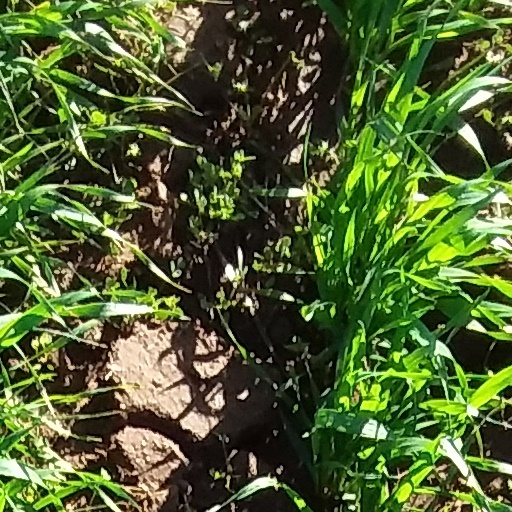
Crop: wheat